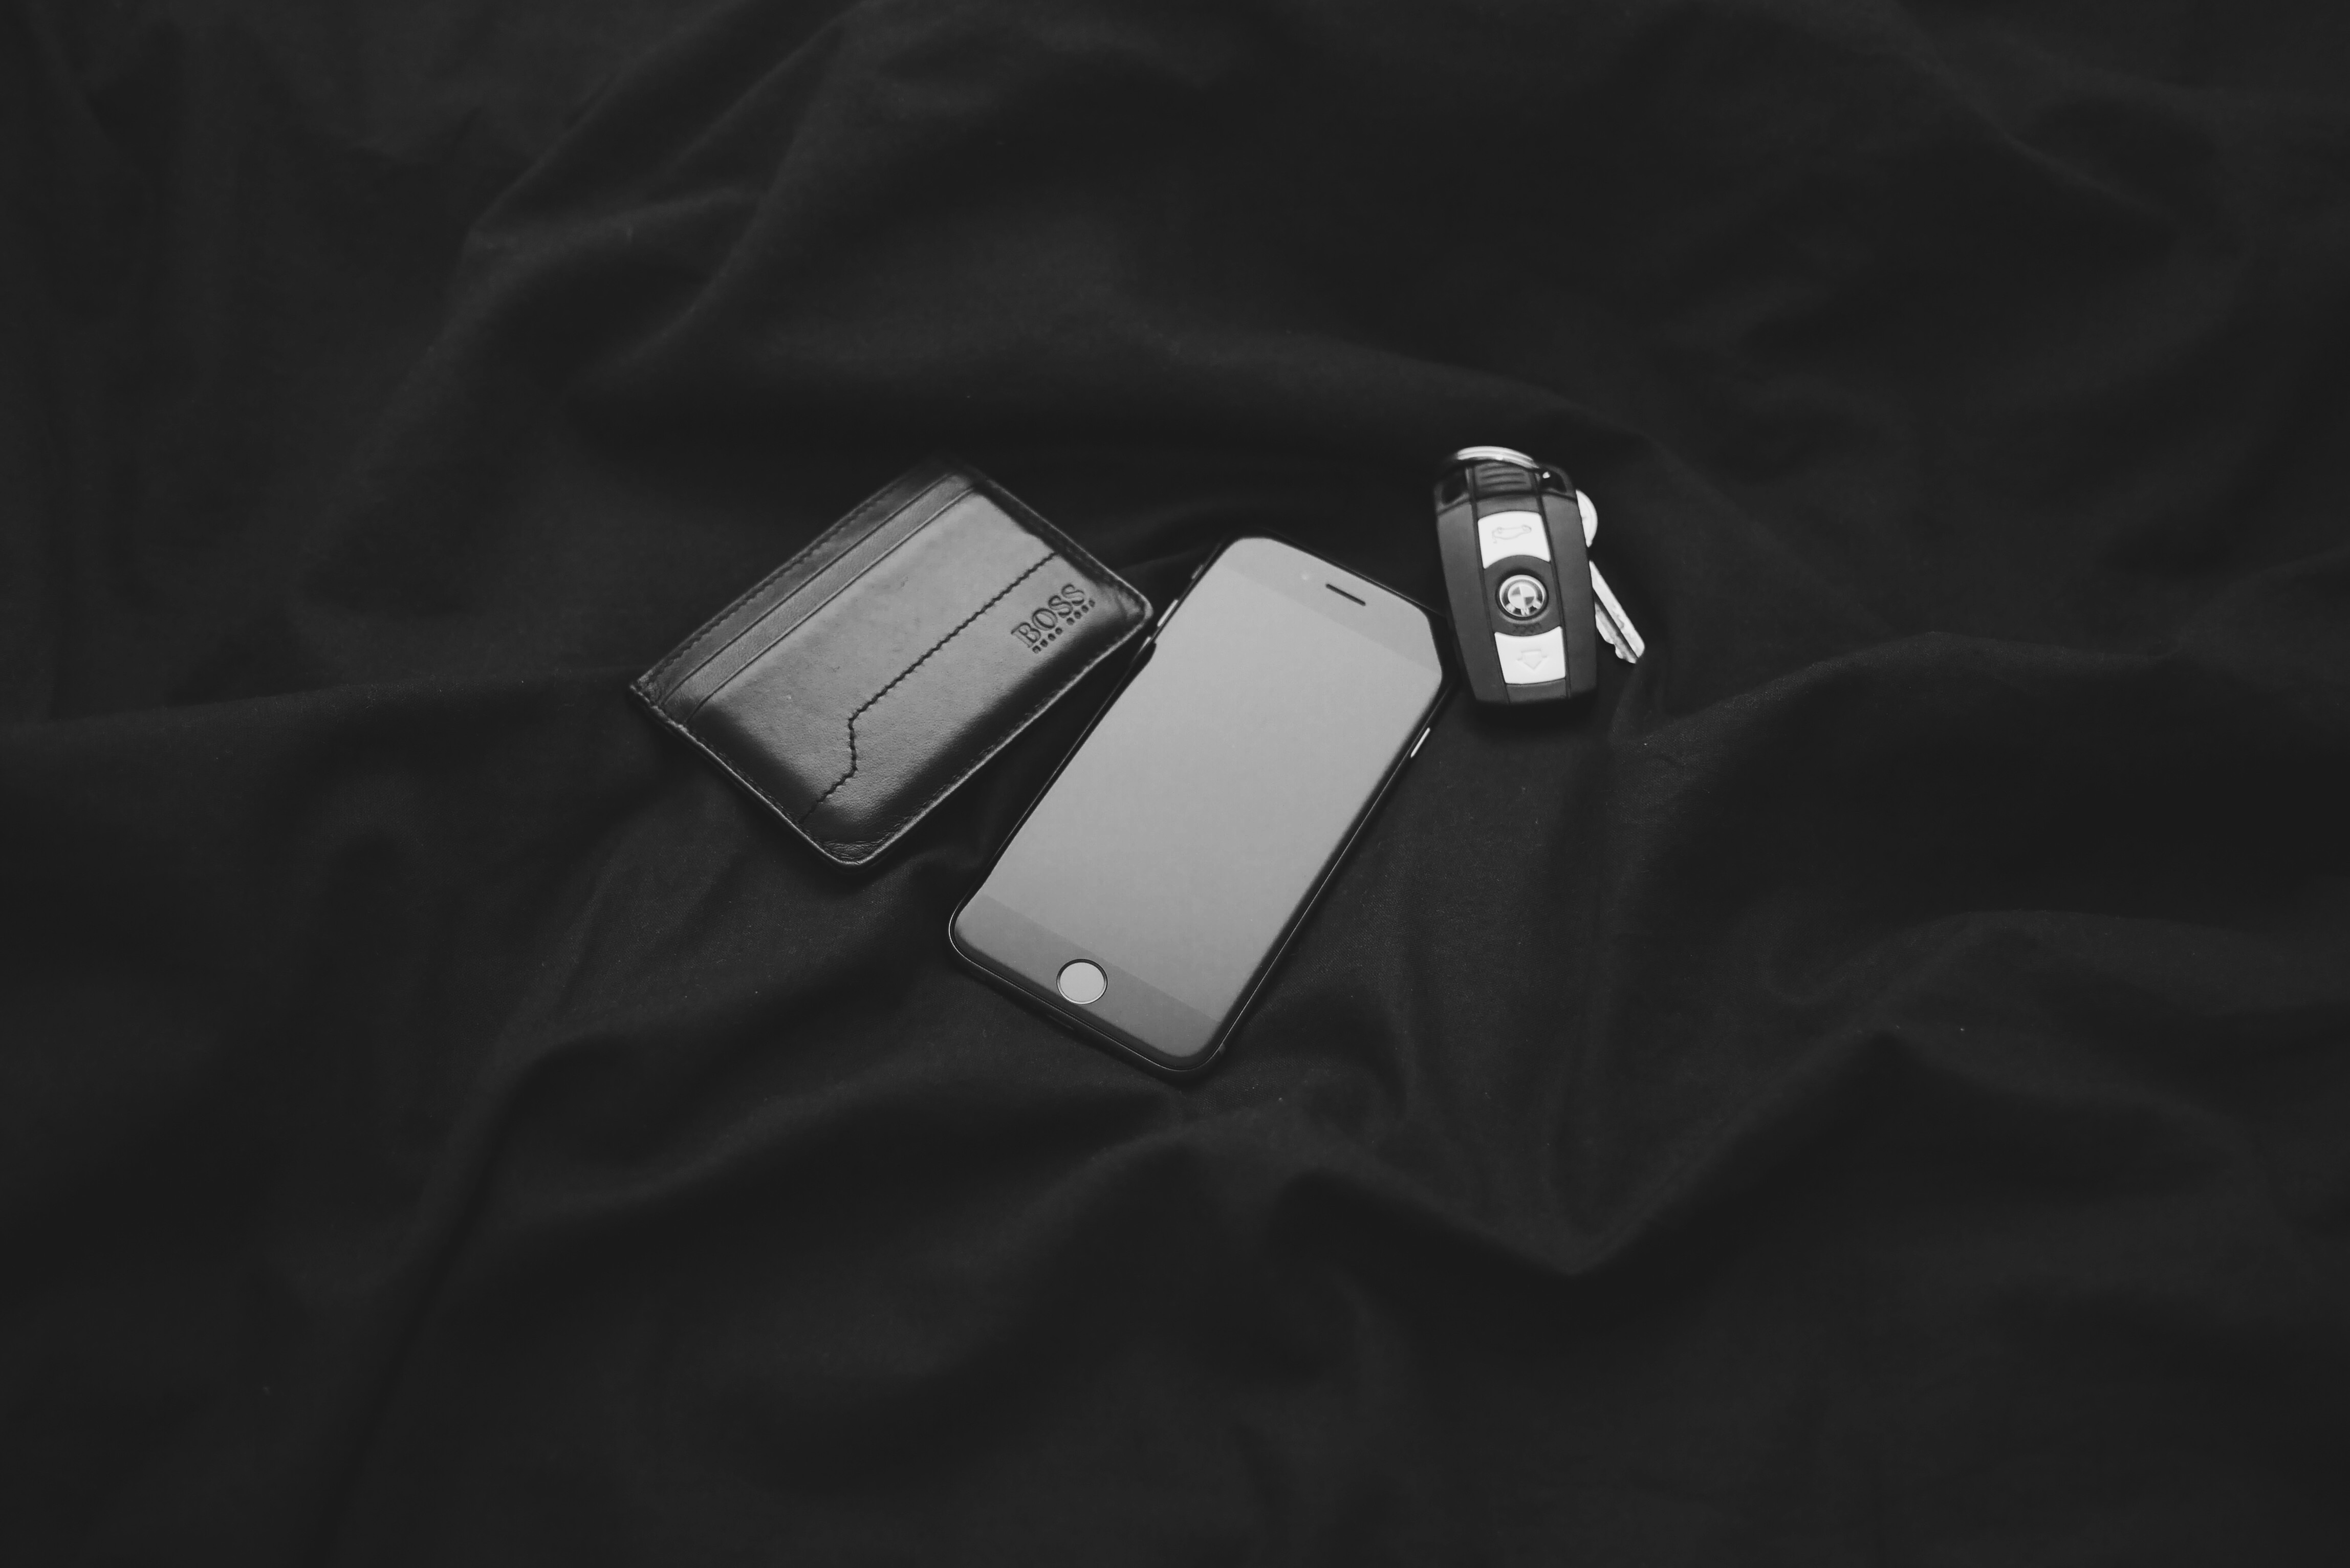
iphone, computer, smartphone, mobile, hand, screen, light, black and white, technology, white, guitar, internet, touch, tablet, equipment, telephone, communication, gadget, darkness, business, black, monochrome, modern, electronic, device, wallet, blank, smart phone, design, display, keys, cellphone, digital, media, new, touchscreen, cellular, wireless, cell, smart, using, on the phone, monochrome photography, smart phone isolated